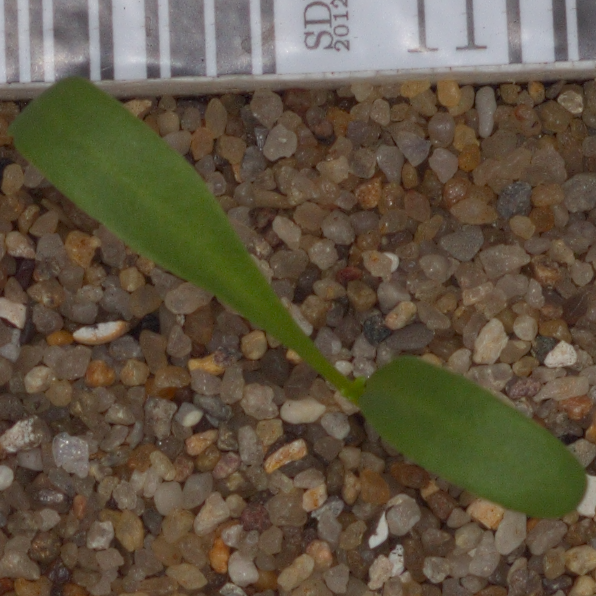
Label: sugar_beet